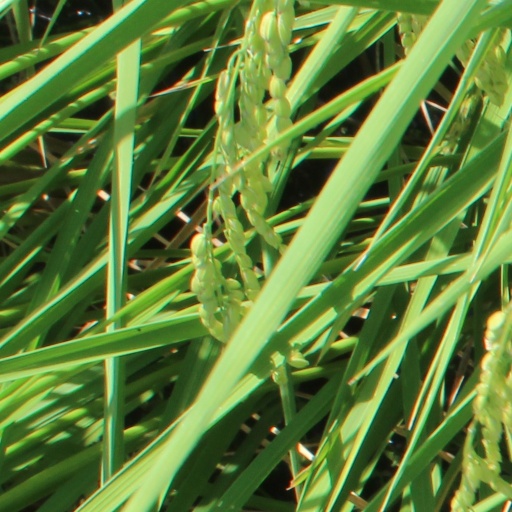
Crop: rice